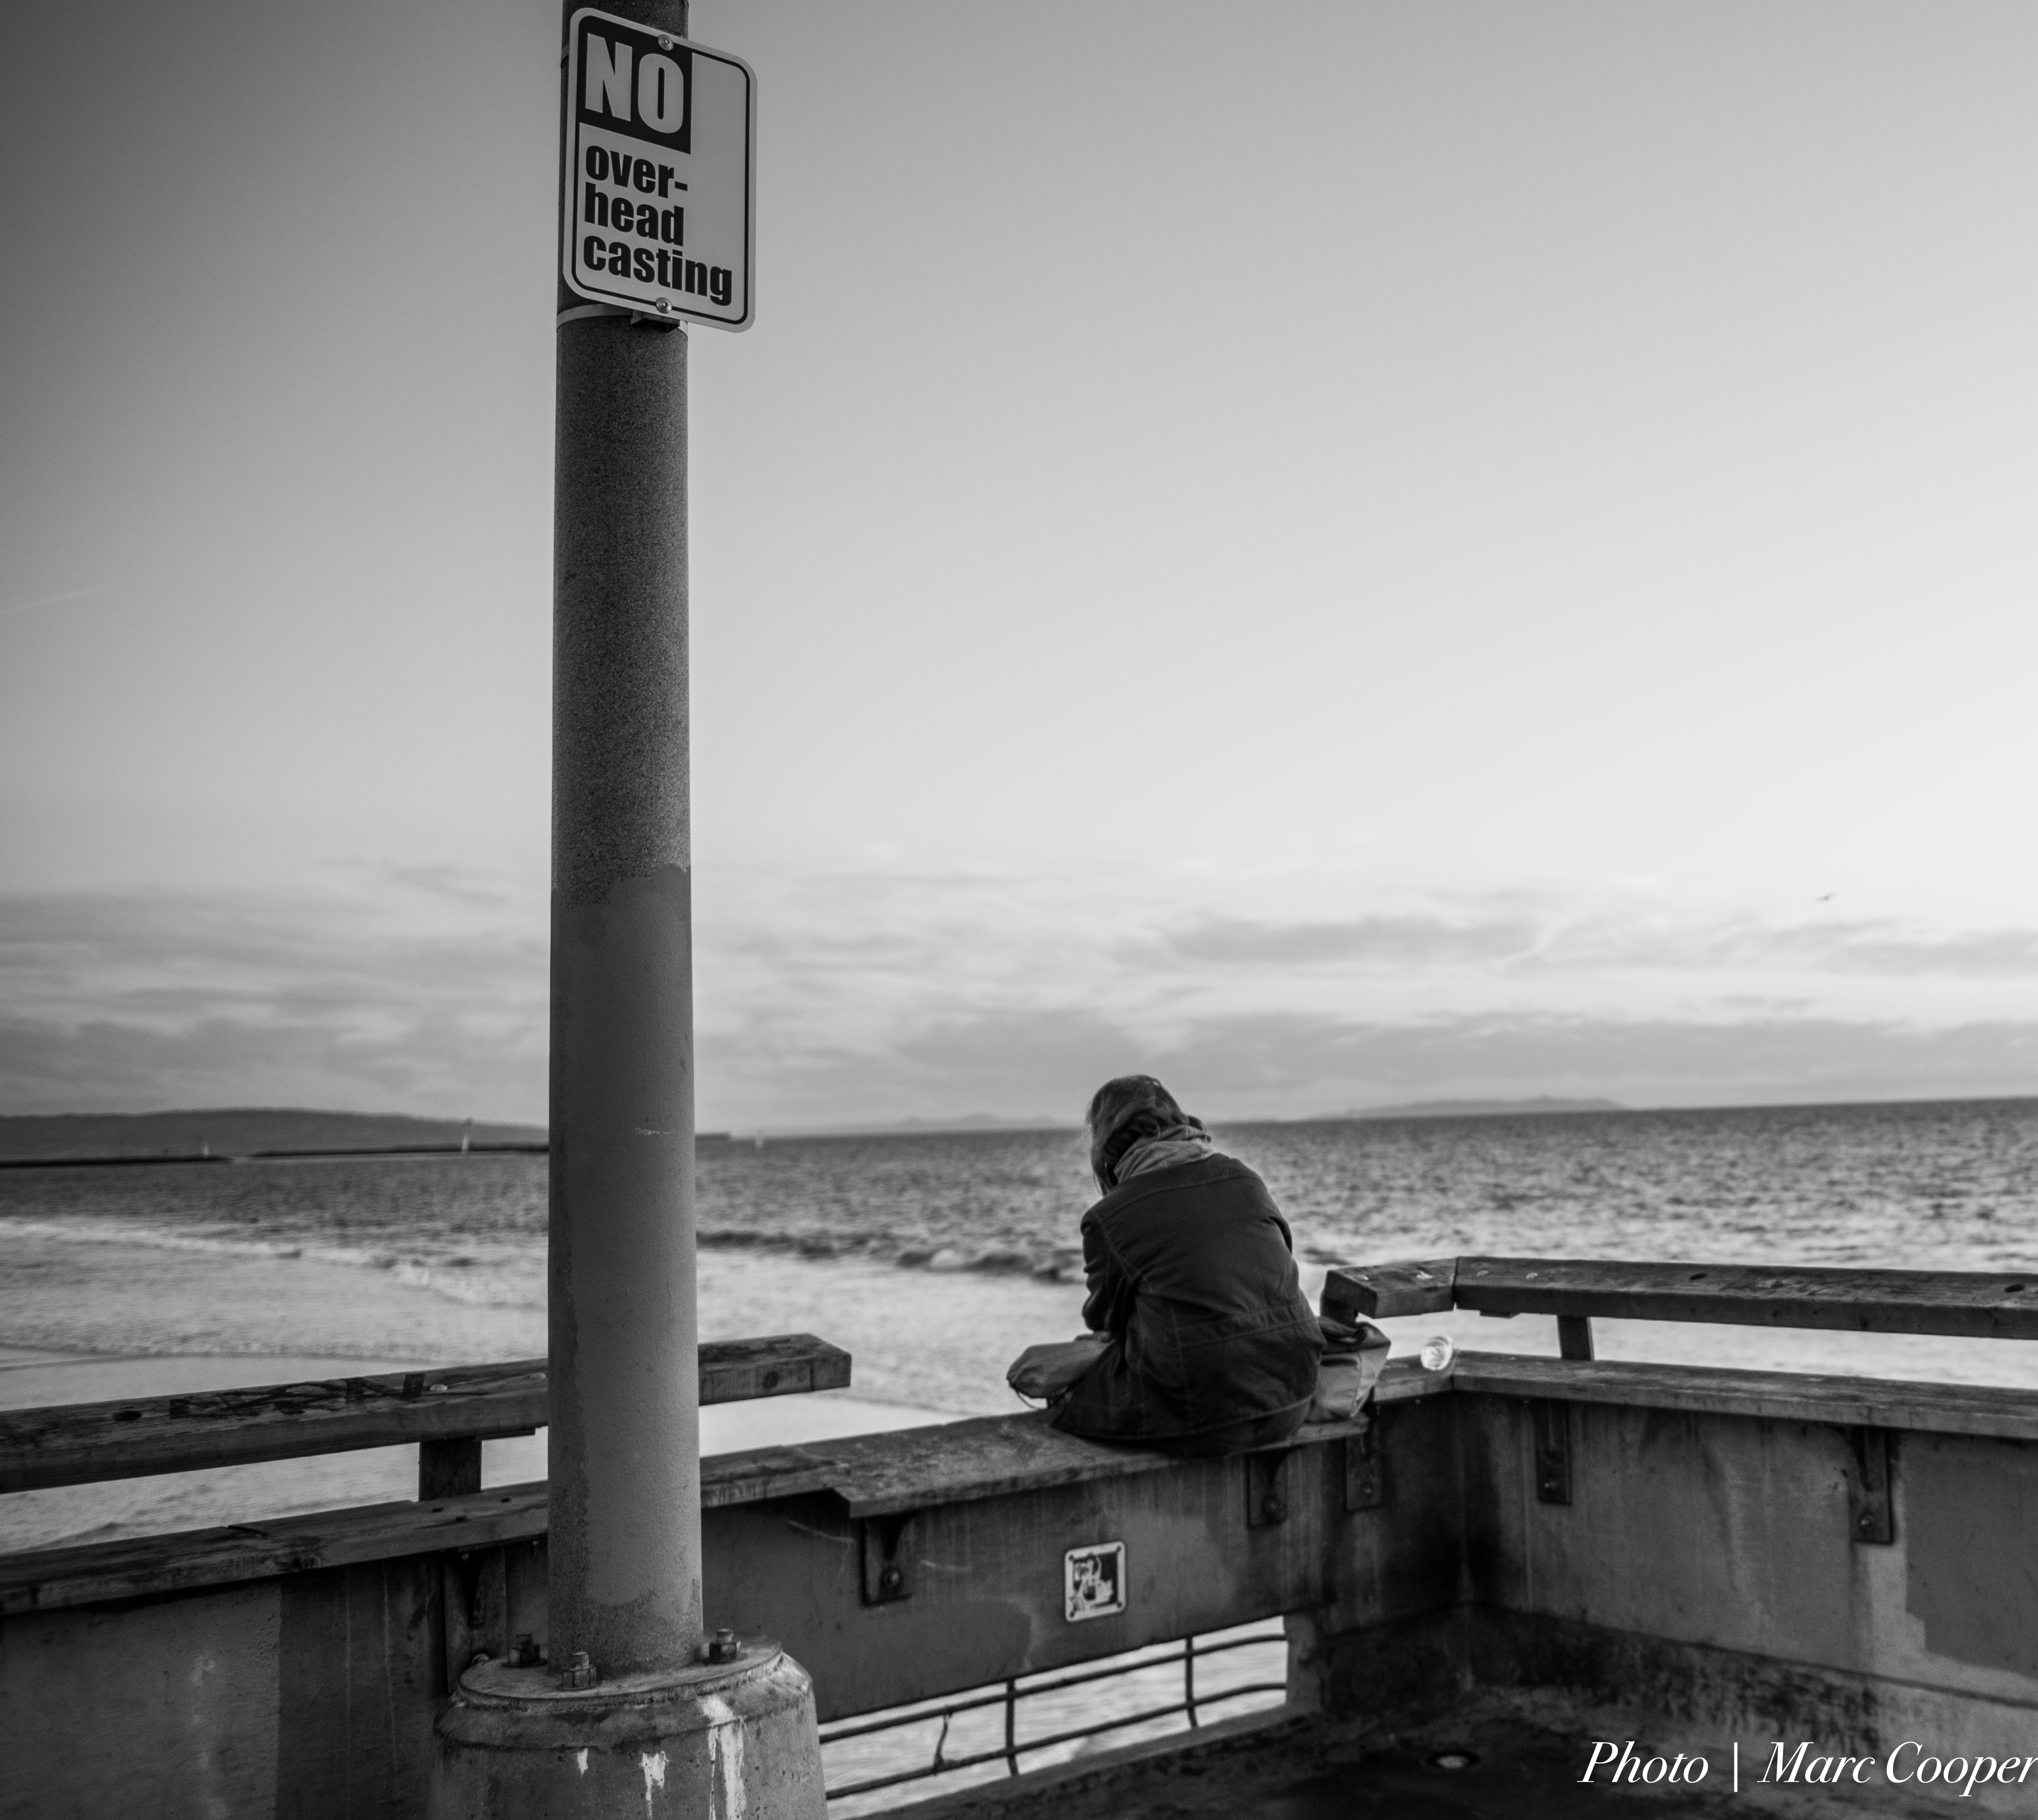
beach, sea, coast, water, ocean, black and white, white, morning, wave, pier, reflection, vehicle, bay, black, monochrome, bw, meditation, photograph, los, angeles, marccooper, venicebeach, pacificocean, gazing, monochrome photography